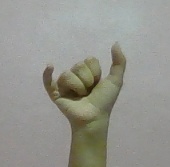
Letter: ya